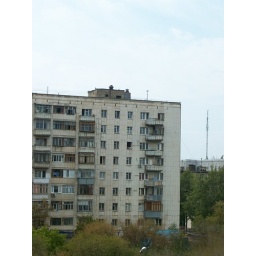
I took this because of the person sitting in the window.